Carl H. Shier Farm

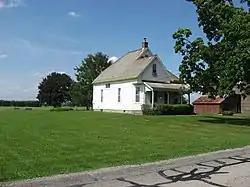
Carl H. Shier House, 2010.

The Carl H. Shier Farmhouse was built around 1900 in Dublin, Ohio, USA, replacing an older house on the property. The house is wood-framed and L-shaped with gable roofs and slate construction. The same family has owned the property for over 100 years.